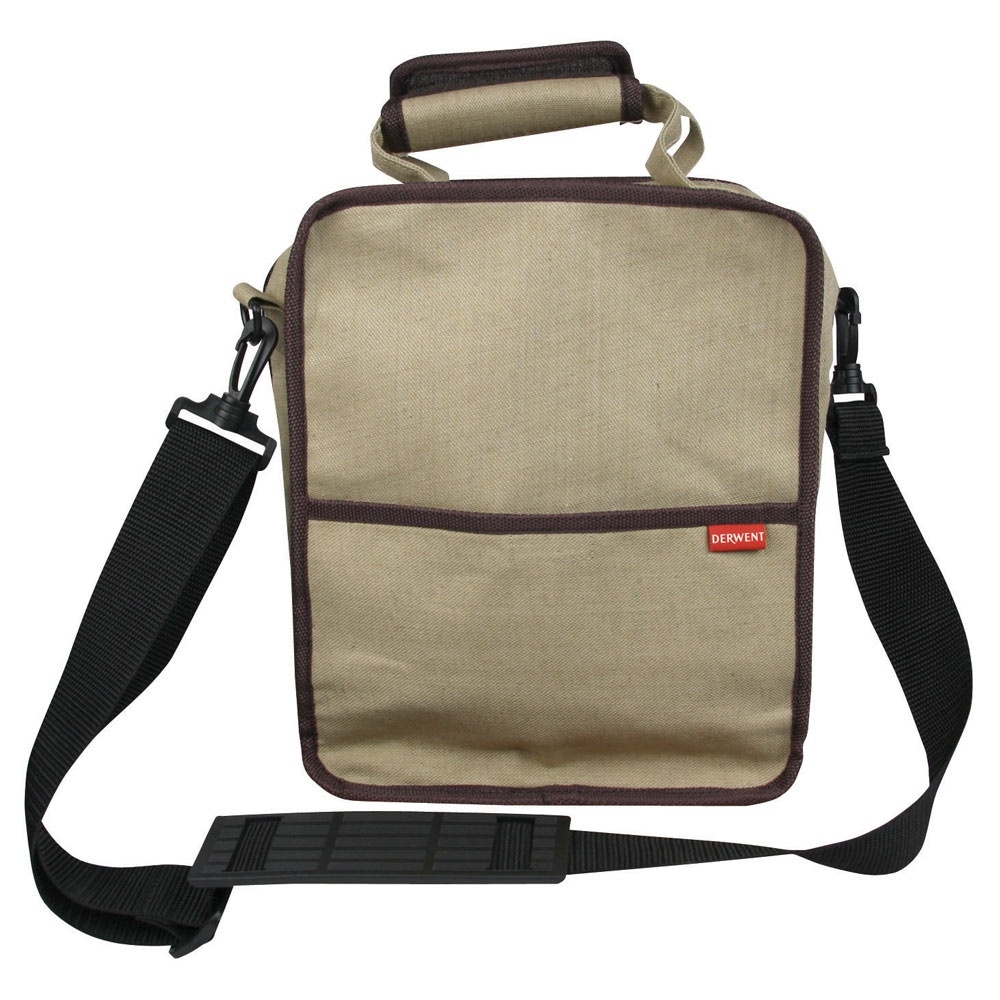
Derwent - Carry All
Brand: Derwent
Derwent Carry All The ultimate pencil storage solution. Stores up to 132 pencils plus a range of drawing accessories and an A5 sketchbook. It features 3 easy-access ‘pencil leaves’ that hold up to 44 individual pencils held in place by a wide elastic strap. The leaves are easily removable and there is a mesh pocket at one end for holding drawing accessories and a strap to keep your sketchbook in place. Just 225mm x 275mm x 130mm it comes complete with a detachable shoulder strap, two robust carrying handles and a handy external pocket.. Contents not included..
Category: Arts & Entertainment > Hobbies & Creative Arts > Arts & Crafts > Craft Organization